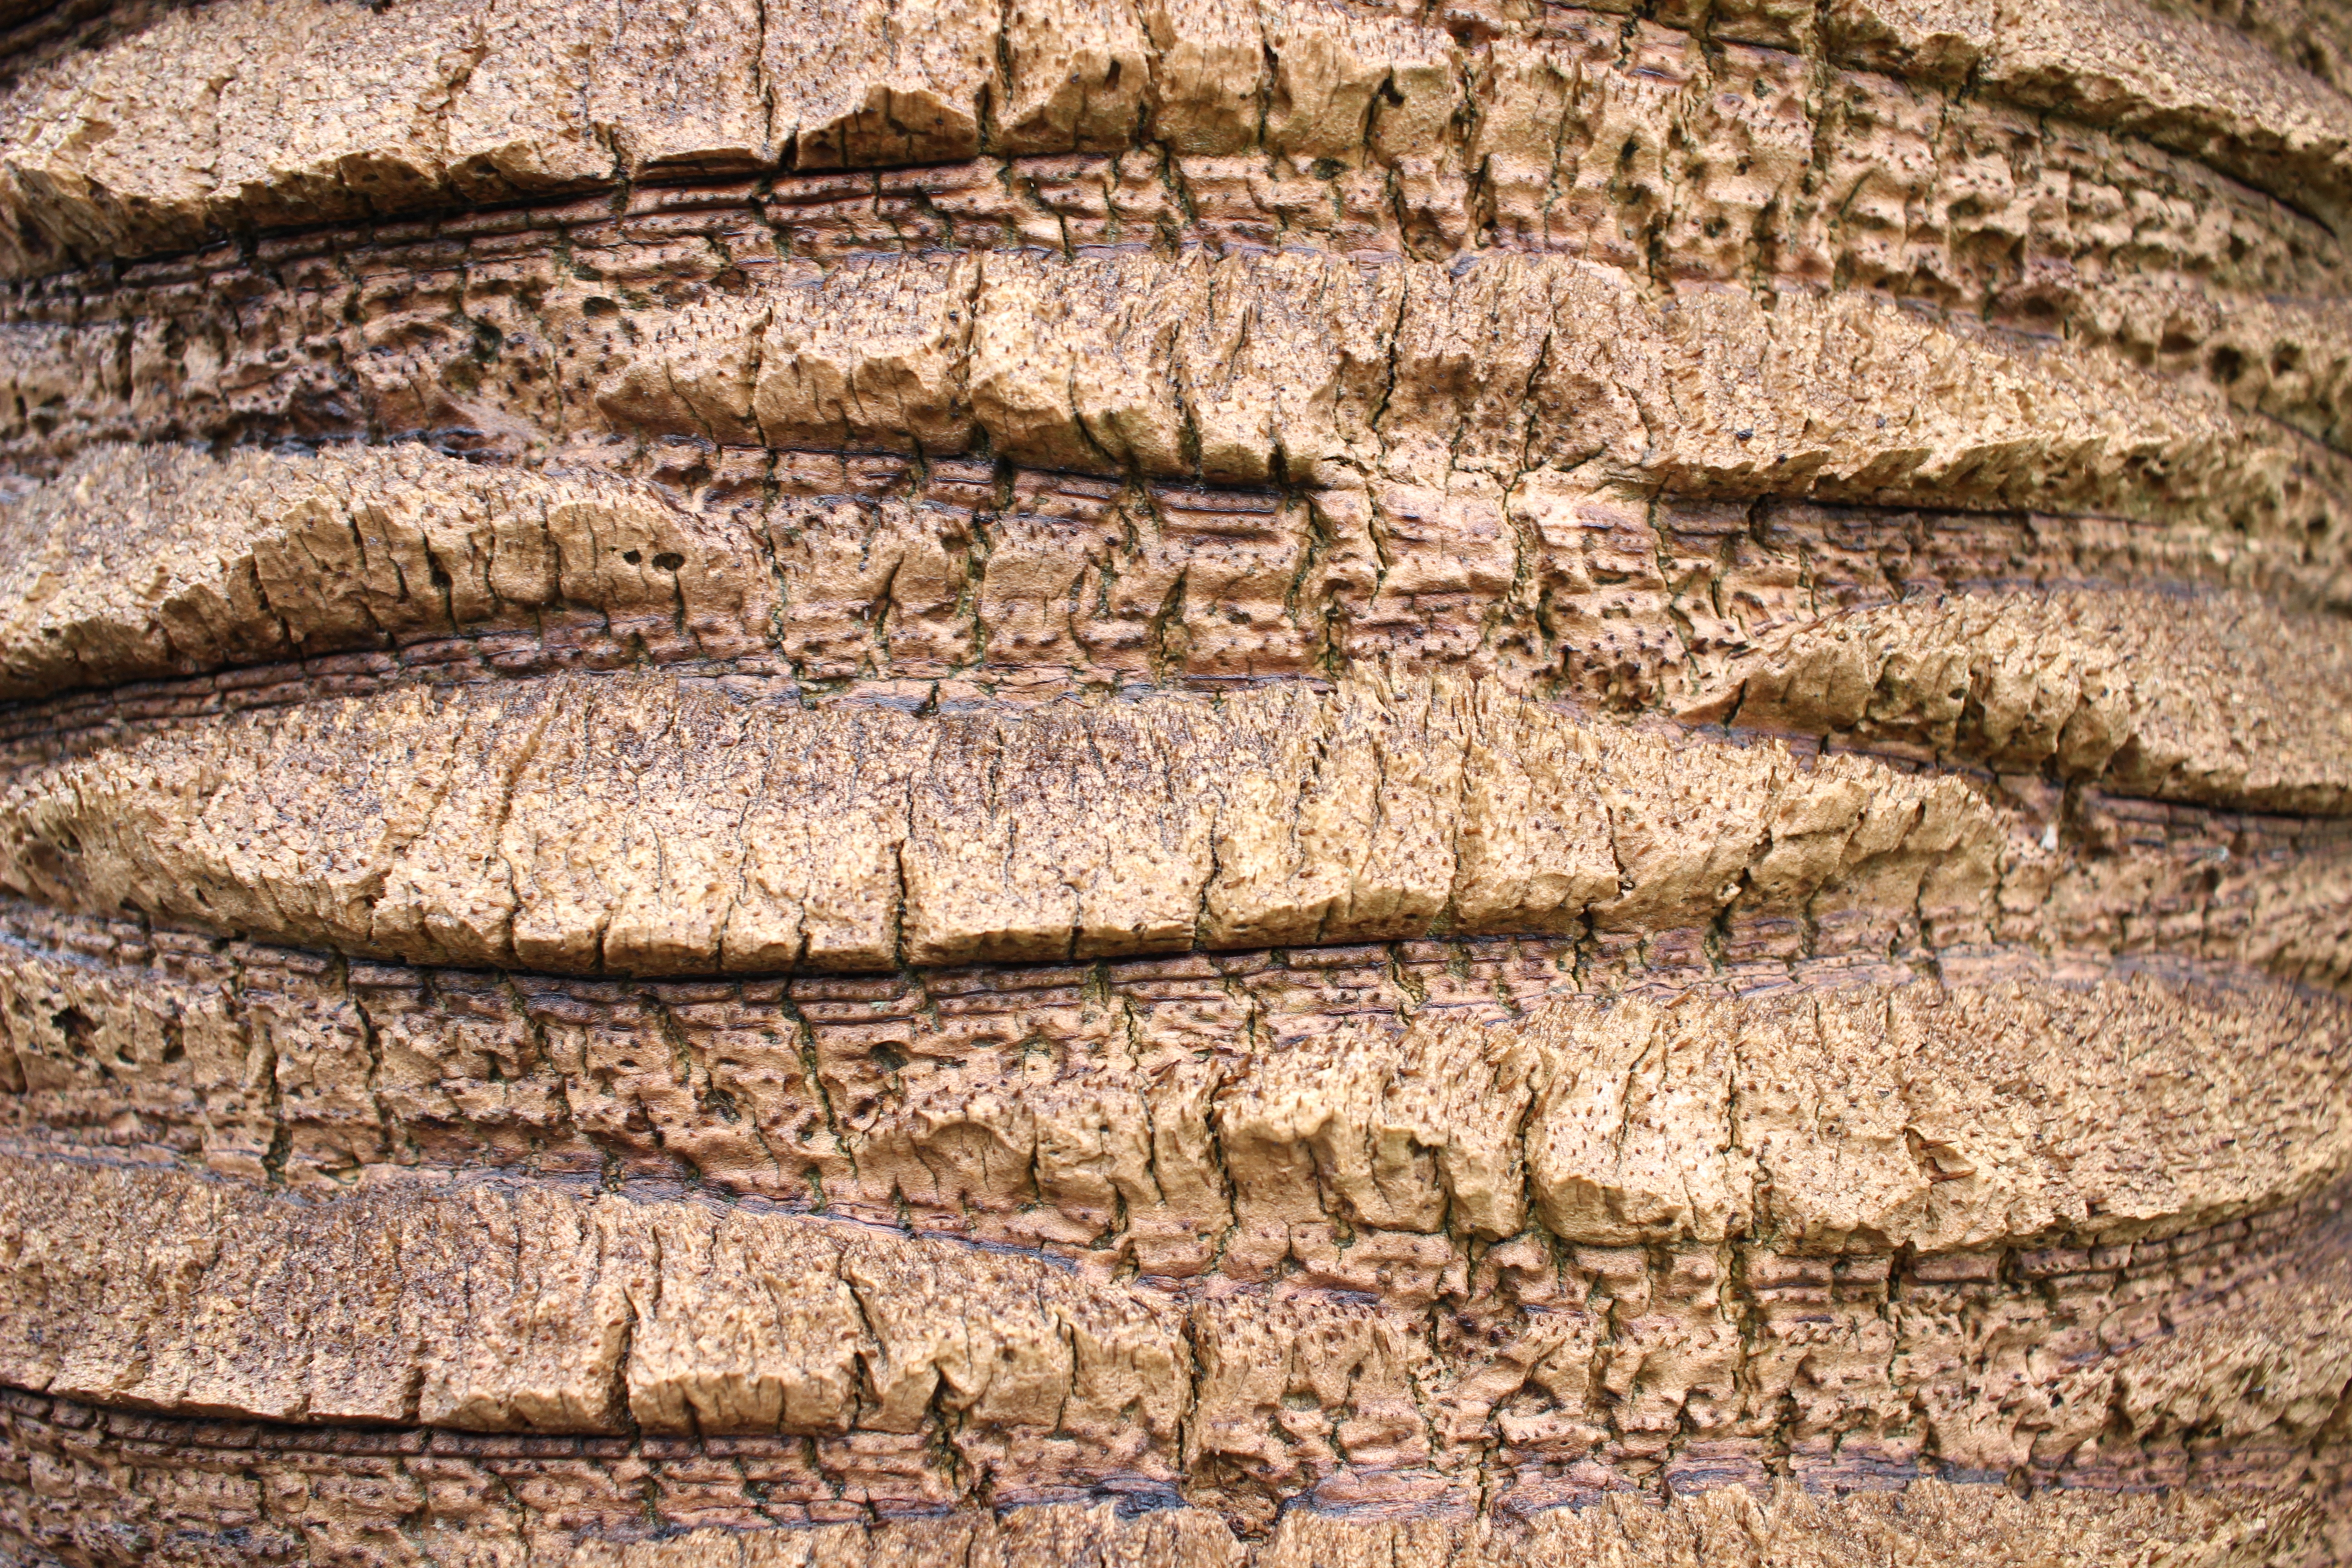
tree, plant, wood, trunk, pattern, food, crop, soil, agriculture, geology, wood grain, ancient history, grass family